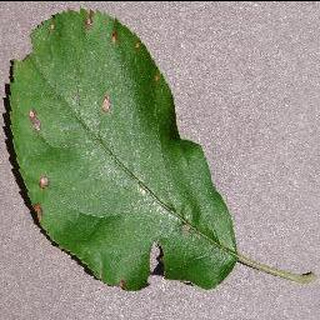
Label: apple_black_rot